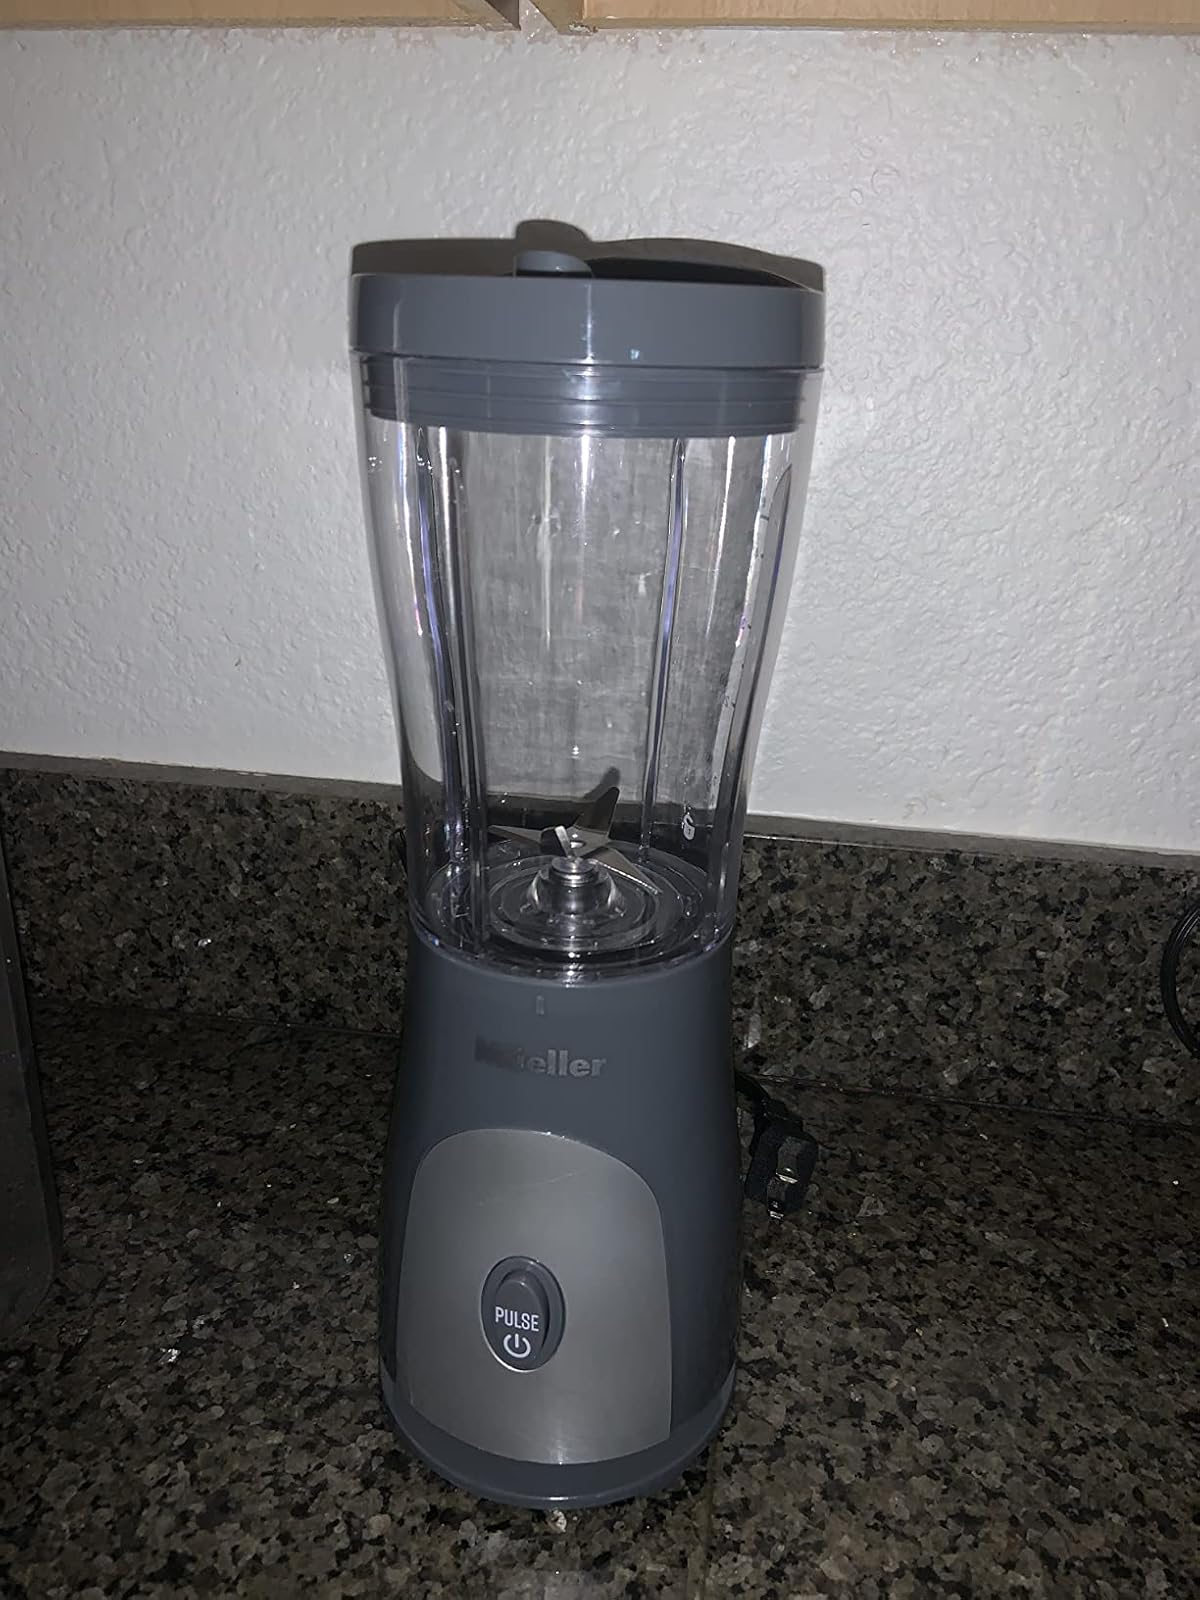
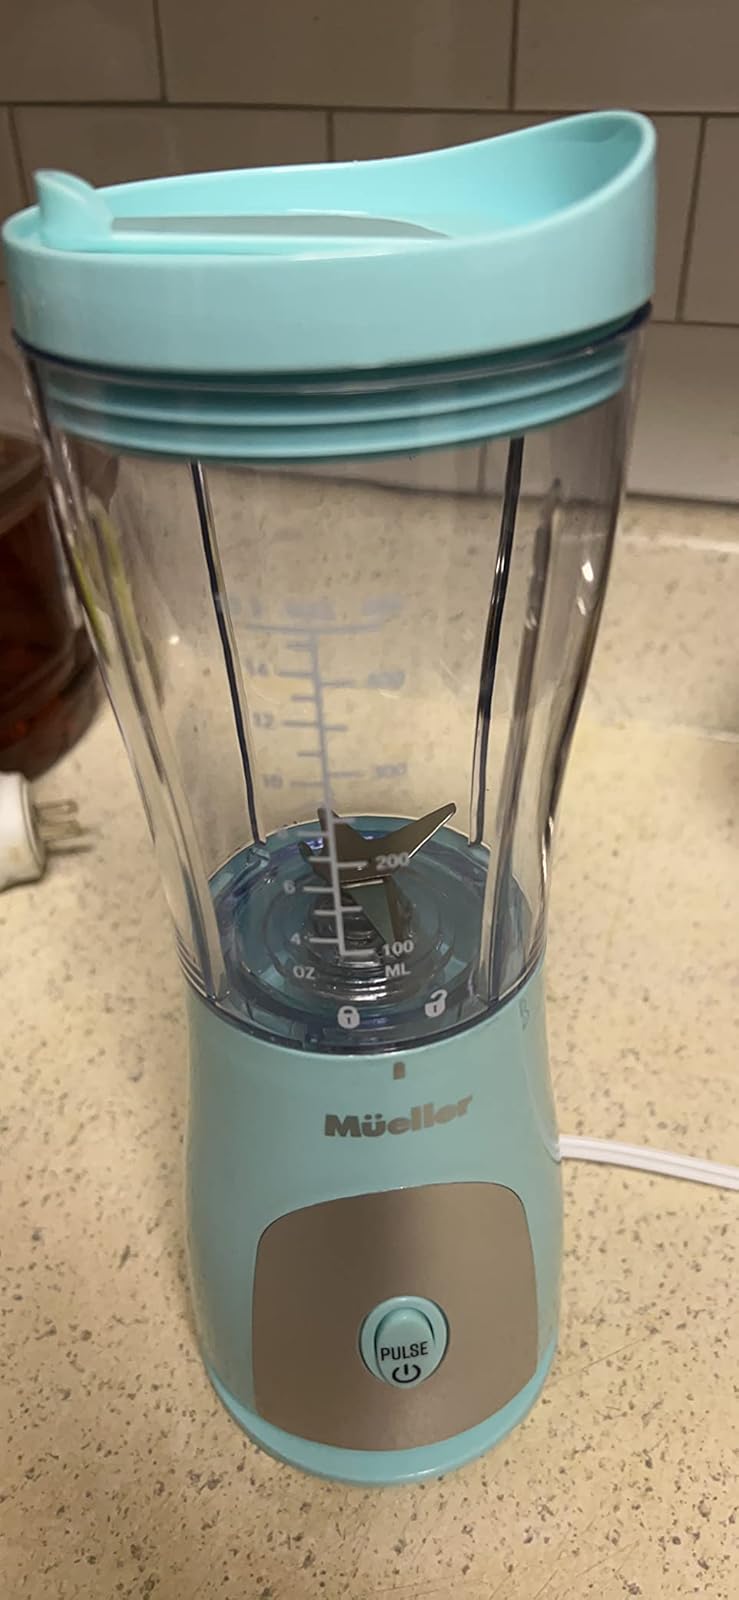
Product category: items_blender
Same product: no